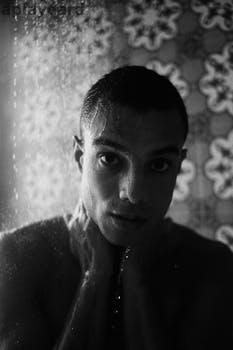
Label: Watermark